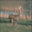
Label: deer